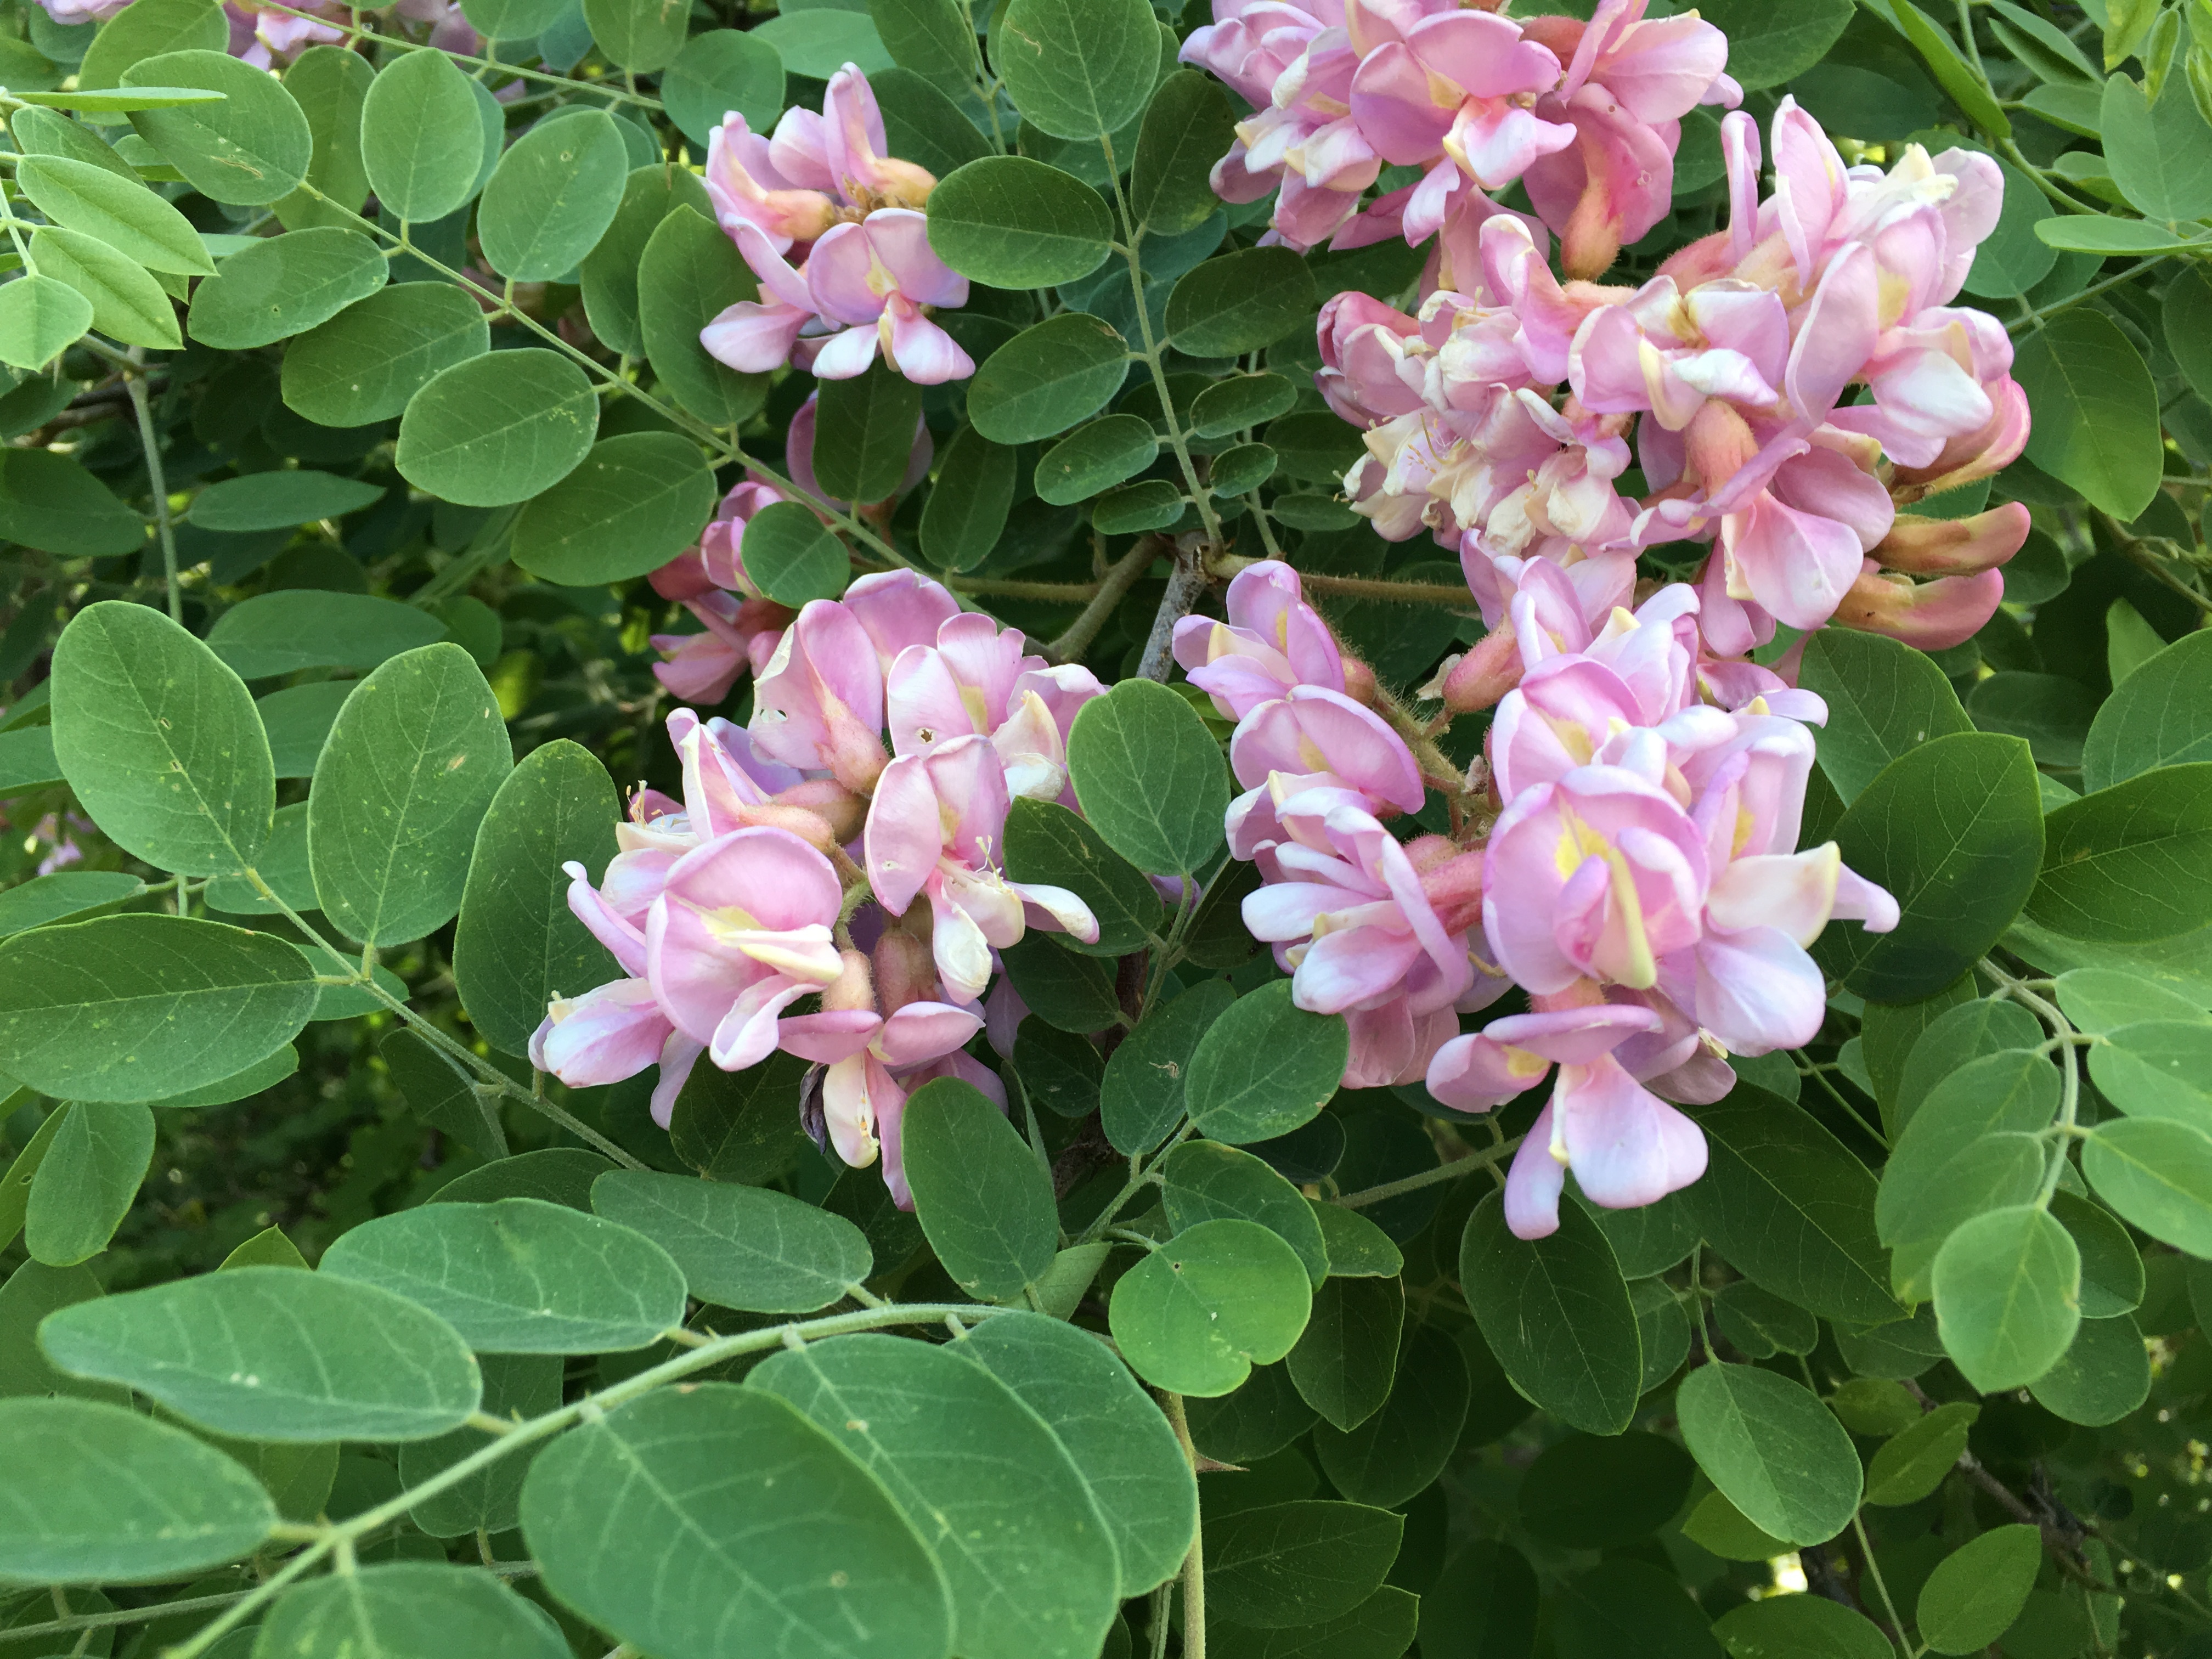
plant, flower, petal, botany, flora, shrub, flowering plant, annual plant, land plant, everlasting sweet pea